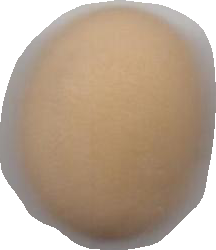
Variety: Anjasmoro